1987 (What the Fuck Is Going On?)

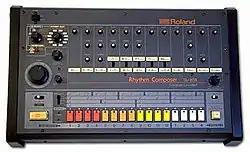
The basic track for "All You Need Is Love" was written in part on a Roland TR-808 Rhythm Composer

Like "All You Need Is Love", the album was made using an Apple II computer, a Greengate DS3 digital sampler peripheral card, and a Roland TR-808 drum machine. Several songs were liberally plagiarised, using portions from existing works and pasting them into new contexts, with the duo stealing "everything" and "taking... plagiarism to its absurd conclusion". This mashup of samples was underpinned by rudimentary beatbox rhythms and overlaid with Drummond's raps of social commentary, esoteric metaphors, and mockery. Drummond later said that: